Professional wrestling double-team maneuvers

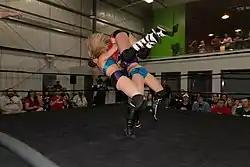
Kimber Lee and Cherry Bomb doing a double-suplex against Courtney Rush

A throw in which two wrestlers both suplex one opponent at the same time is called double suplex. The most common suplexes used for this double team move are the snap and vertical variations, in which the wrestlers apply a front face lock to the opponent, draping the opponent’s near arm over their respective shoulders. At this point the wrestlers will either pull their own legs back and kick them forward, quickly slamming them to the ground to build momentum to fall backwards and flip the opponent over them, so they all land on their backs for a double snap suplex. In a double vertical suplex, the move is the same except that when the opponent is in position, they are lifted and held upside-down before the wrestlers fall backwards. A double suplex can also refer to two suplexes being performed by one wrestler on two opponents at the same time, although this move is much rarer and typically requires a larger wrestler to suplex two smaller wrestlers, often as a counter to a standard double suplex.